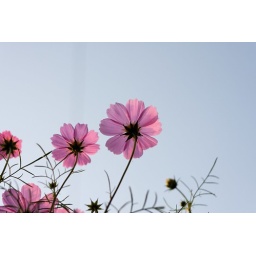
Cosmos under blue sky